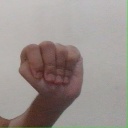
अक्षर: ठ